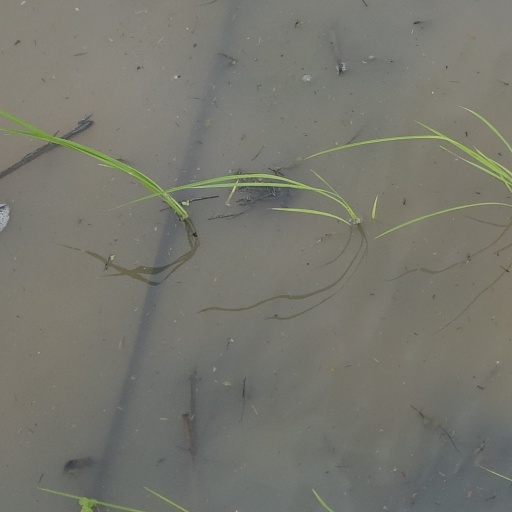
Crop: rice